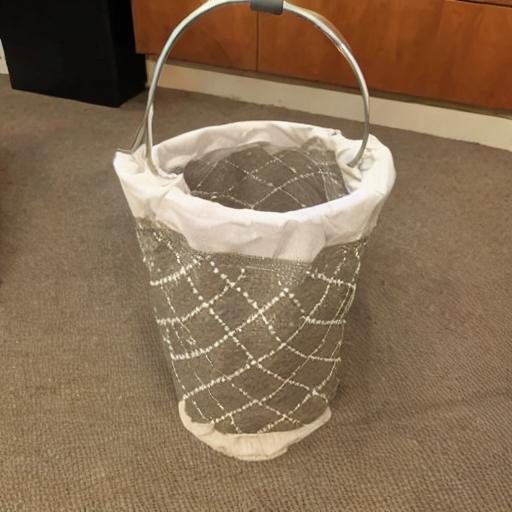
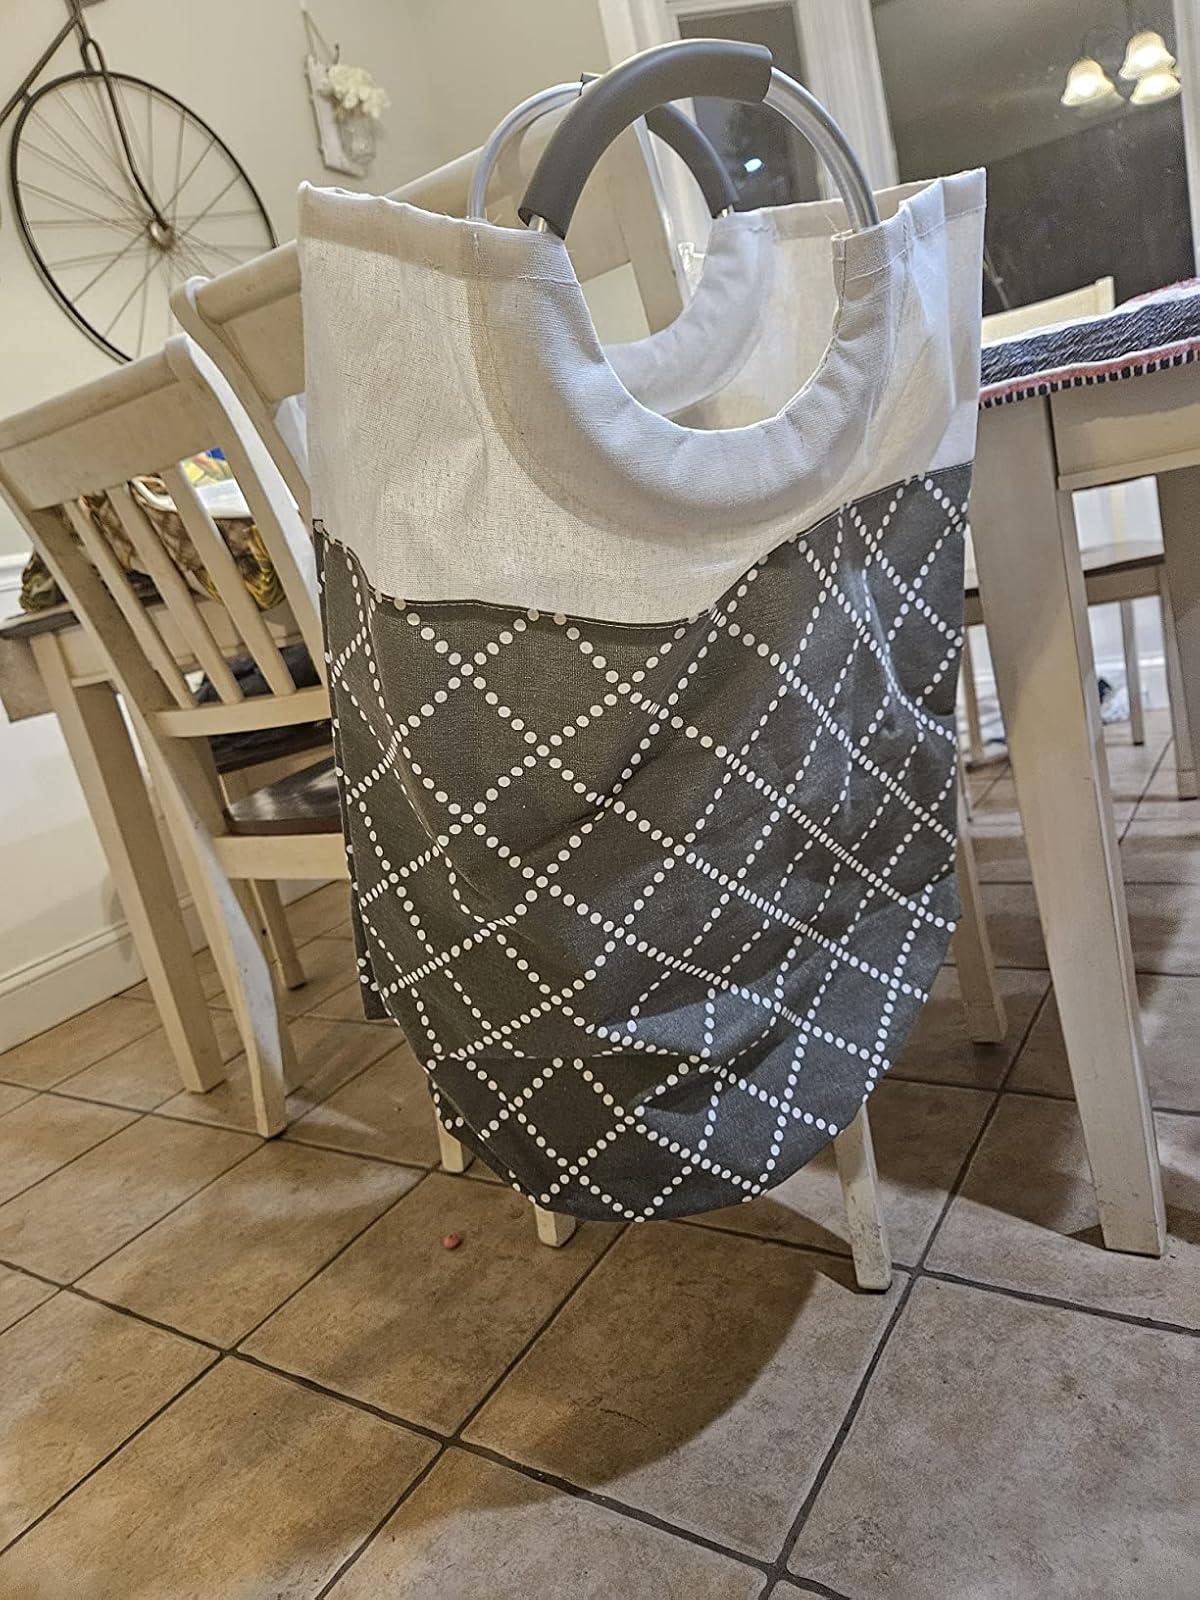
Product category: items_hamper
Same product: no